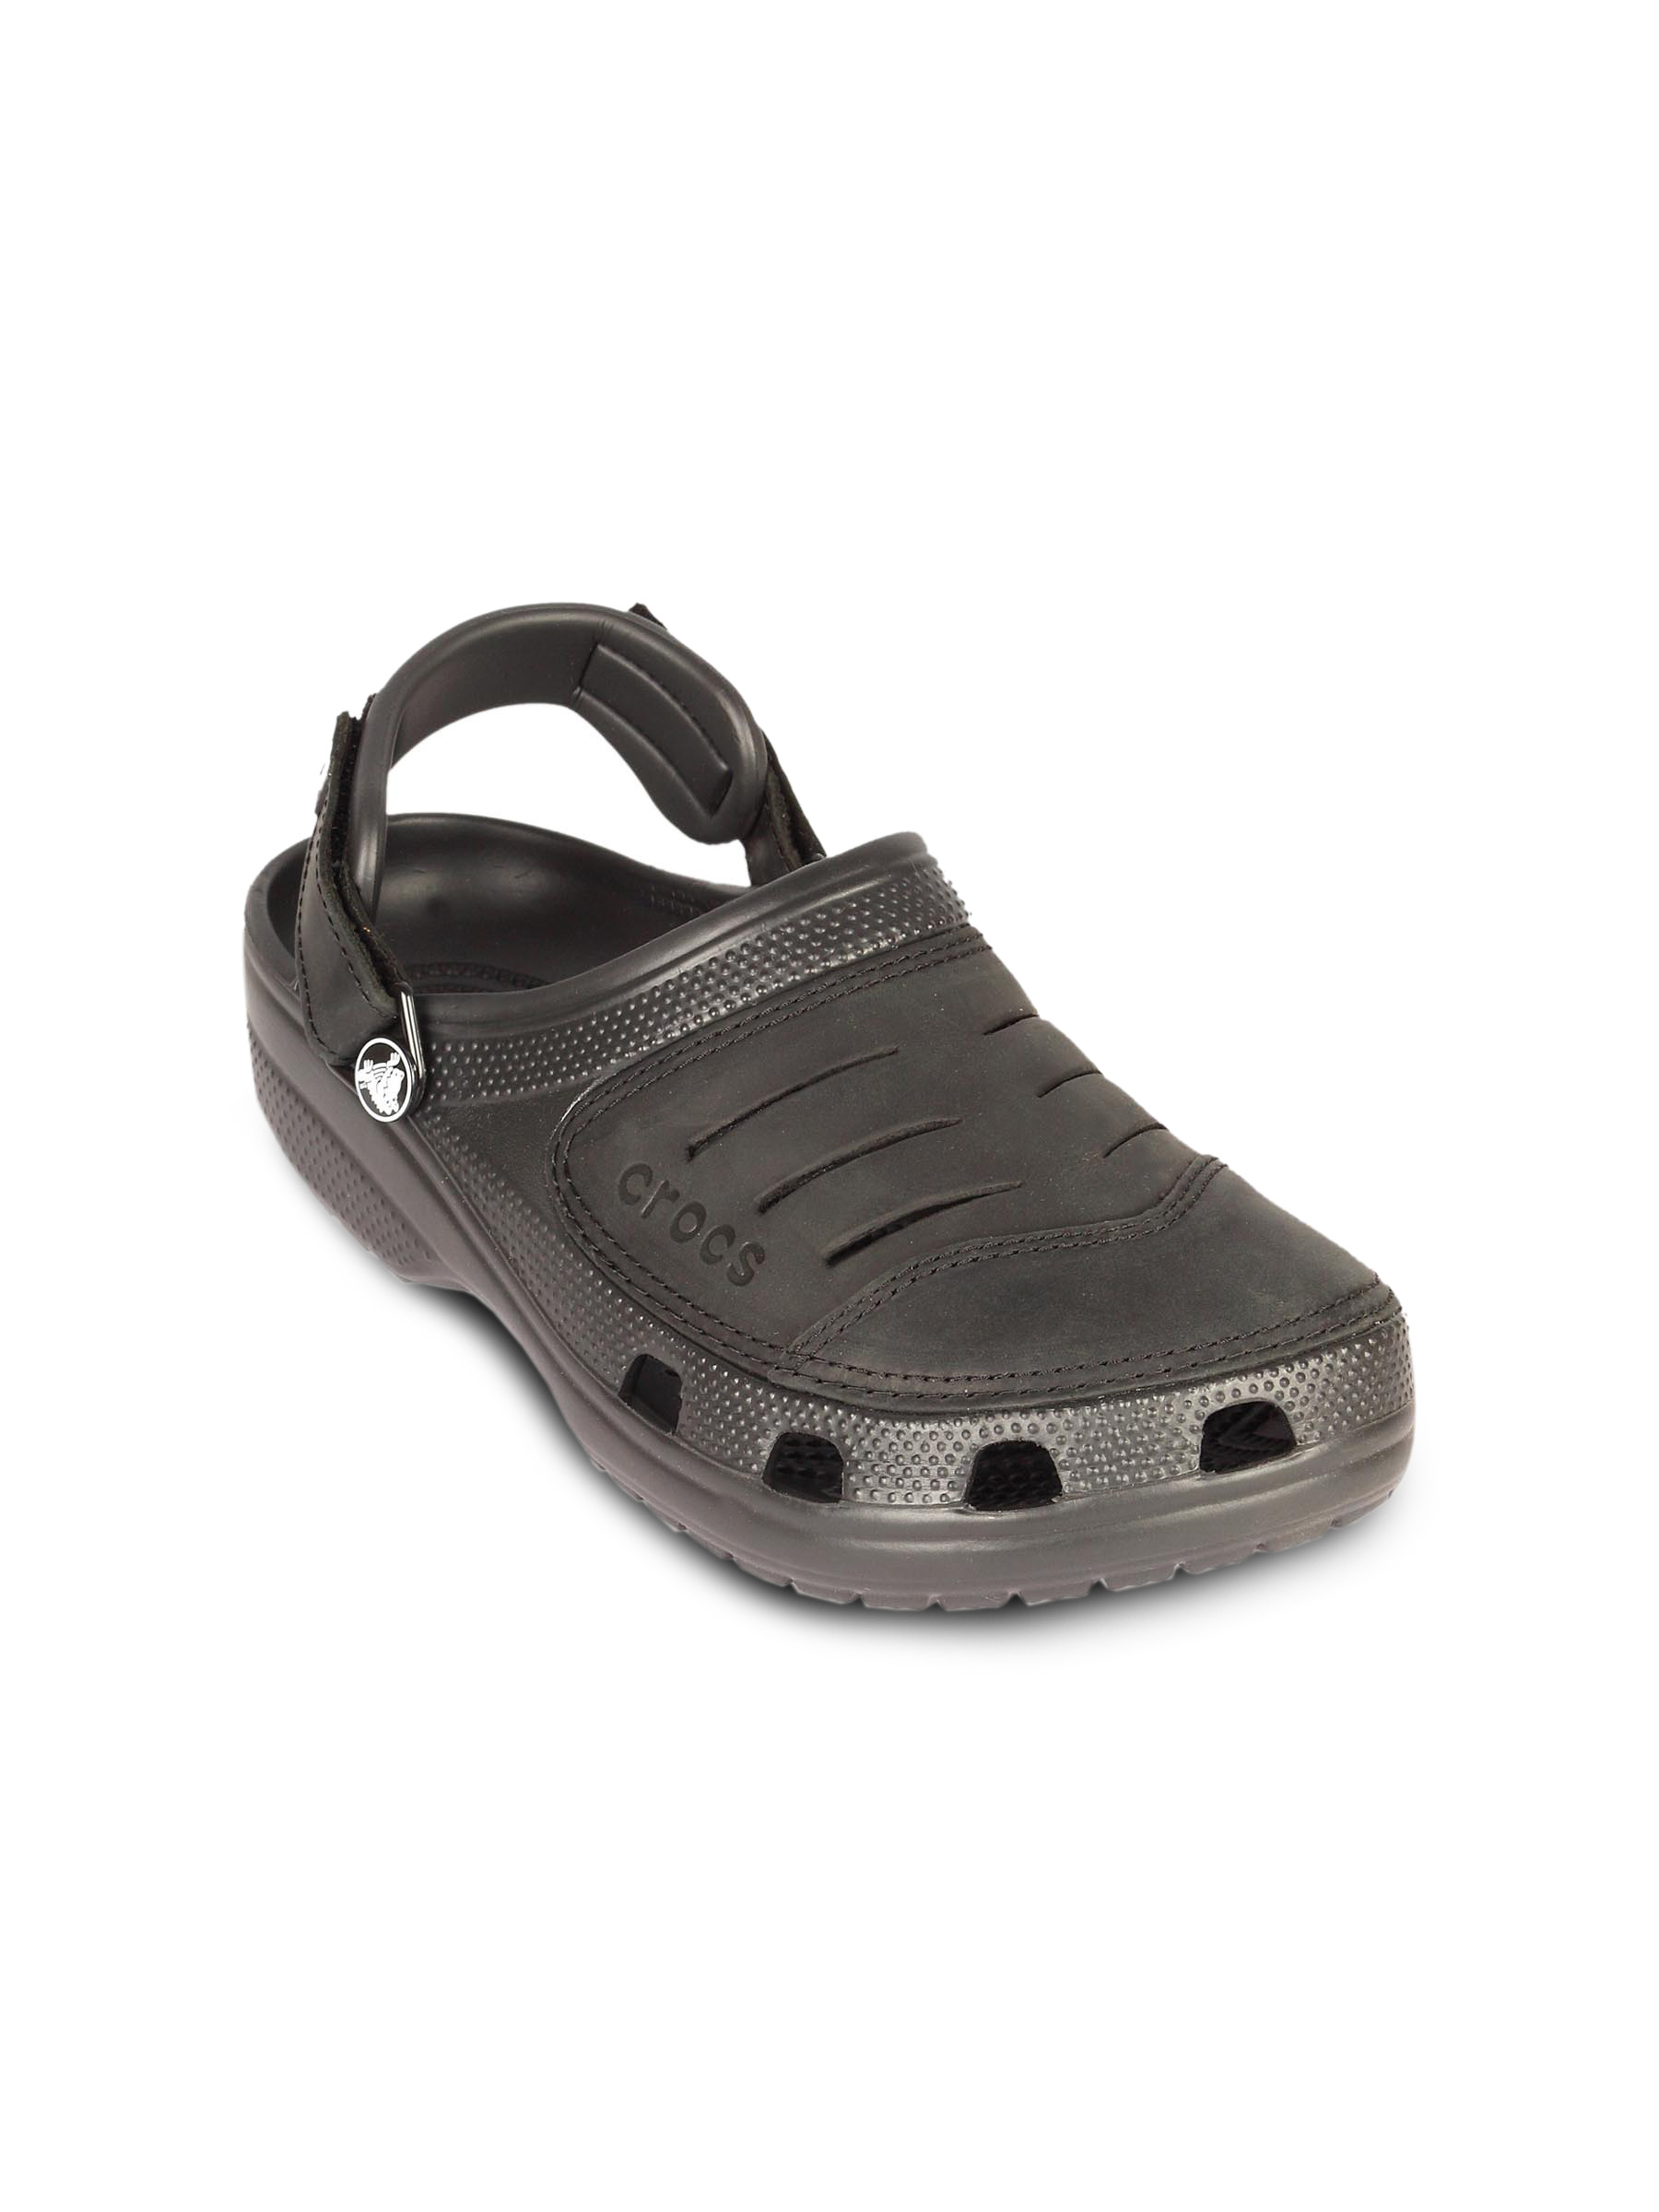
Crocs Men Yukon Black Sandal
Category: Footwear / Sandal / Sandals
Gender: Men
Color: Black
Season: Summer 2011
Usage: Casual